Isle of Man Railway locomotives

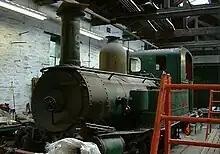
No.9 "Douglas" in storage at Douglas Station in the running shed in 2006 prior to decontamination of asbestos and cosmetic work commencing

A further increase in traffic led the railway company to order another locomotive in 1896, with No. 9 being the last locomotive from Gorton Foundry that year (Beyer, Peacock works number 3815). Reboilered only twice and most recently in 1912, "Douglas" is one of the most original fleet members, having been little altered since delivery. The only major modifications were the fitting of vacuum brake equipment for train braking combined with a steam brake on the loco (the most obvious detail of this is the exhaust pipe from the cab front to the smokebox on the right hand side of the boiler). This also included conversion from wood to iron brake blocks. Along with No. 14, the loco was only ever fitted with Salter safety valves and never received a more modern boiler. Withdrawn in 1953 after being reduced to light duties, it was stored and cosmetically restored for the 1969 season but was ultimately sold in 1978, though it has never left the railway. It was partially repainted in the 1980s into a non-standard brown livery (one which is thought to have been carried by some locomotives based on early colour photos) with black and orange lining. It was later fully painted, again in a non-standard black and red livery (the colour previously being used on the station building at Port Erin), which is still retained today. Its smokebox door went missing at some point and was given a wooden replacement. In 2020 No. 9 was dismantled, had asbestos removed and the boiler, tanks and cab all sand blasted and coated in red primer. The boiler is currently stored at Douglas, while the chassis and superstructure are currently stored in the running shed. In January 2023, the Isle of Man Steam Railway Supporters' Association unveiled plans to cosmetically restore the locomotive following a similar project with No.5 "Mona", it is to be unveiled at the "Manx Heritage Transport Festival" in July 2025.